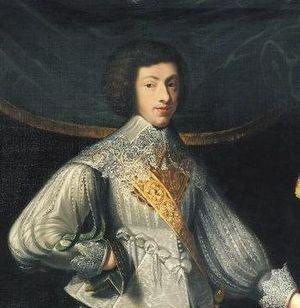
Henri Coiffier-Ruzé d'Effiat, marquis de Cinq-Mars, grand écuyer de France (1620-1642)
Henri Coëffier de Ruzé d'Effiat, marquis de Cinq-Mars, né en 1620 et exécuté le 12 septembre 1642, était un favori du roi Louis XIII. Il était couramment appelé « Monsieur le Grand » en référence à sa charge de grand écuyer de France.
Le château de Pierre Scize, également appelé château de Pierre Encise, aujourd'hui disparu, était situé sur la commune de Lyon, dans l'actuelle métropole de Lyon.